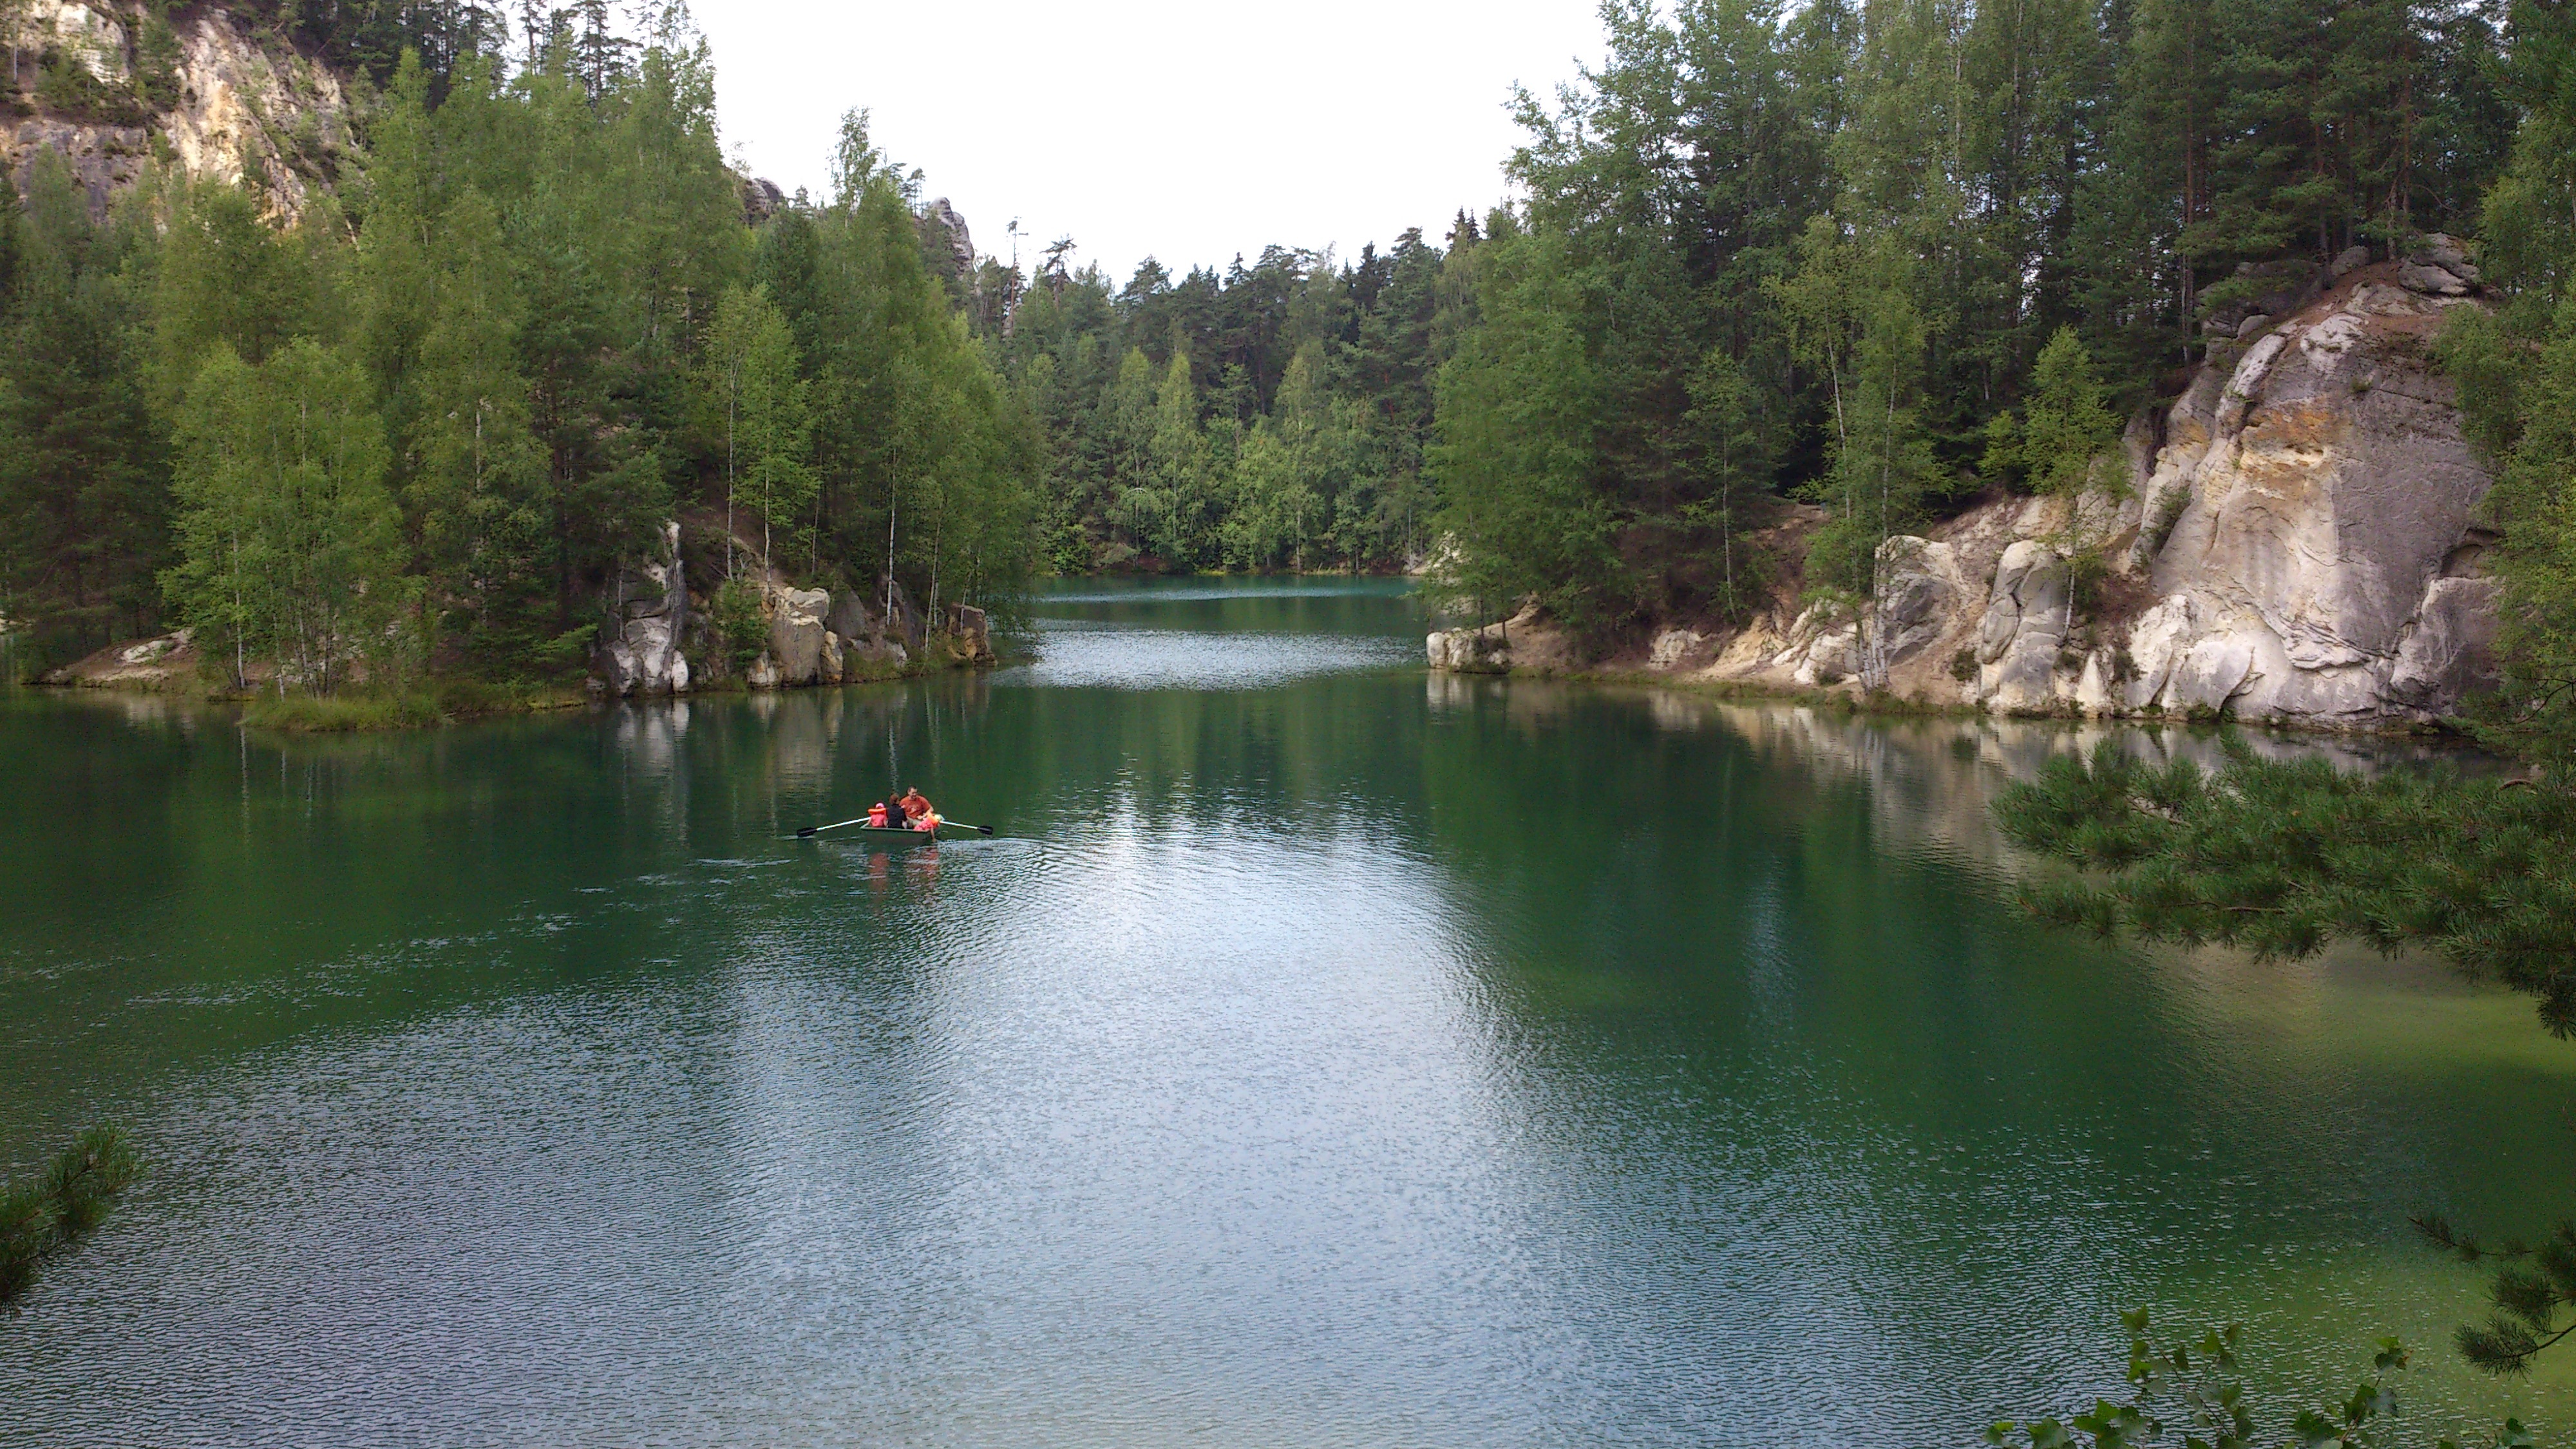
landscape, water, nature, lake, river, pond, boot, romance, reservoir, body of water, lake view, reflections, rowing, loch, waters, idyll, tarn